Tammy Wynette

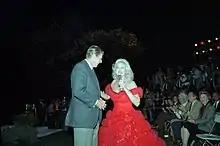
Wynette received several honors in her lifetime. Among them was performing for several American presidents, including Ronald Reagan.

Wynette was also a songwriter and wrote many of her most popular recordings. She co-wrote "Stand by Your Man", along with the number one singles "Singing My Song", "The Ways to Love a Man", "We Sure Can Love Each Other", "Another Lonely Song", and "'Til I Can Make It on My Own".